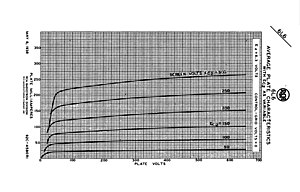
Tetrode
Typisk beam-tetrode anode karakteristikker. En beam-tetrode anode karakteristikker ligner meget en pentodes.
En tetrode er et elektronrør som har fire aktive elektroder. De fire elektroder i rækkefølge fra centrum er: en katode, første og andet gitter og en anode. Der er flere varianter af tetroder og de mest almindelige er skærmgittertetrode og skærmgittertetrode varianten beam-tetrode. I skærmgittertetrode og beam-tetroder, er det første gitter styregitter og det andet gitter er skærmgitter.